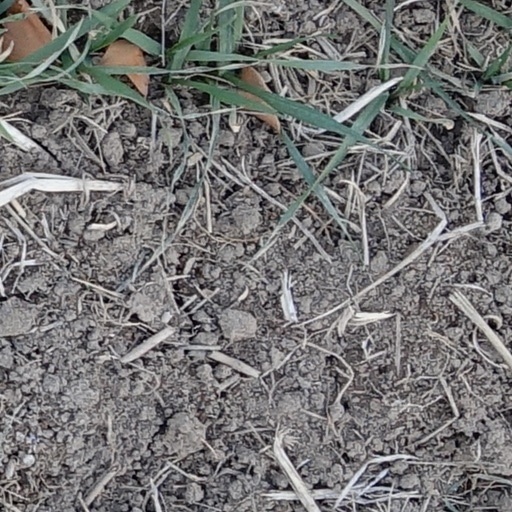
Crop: wheat